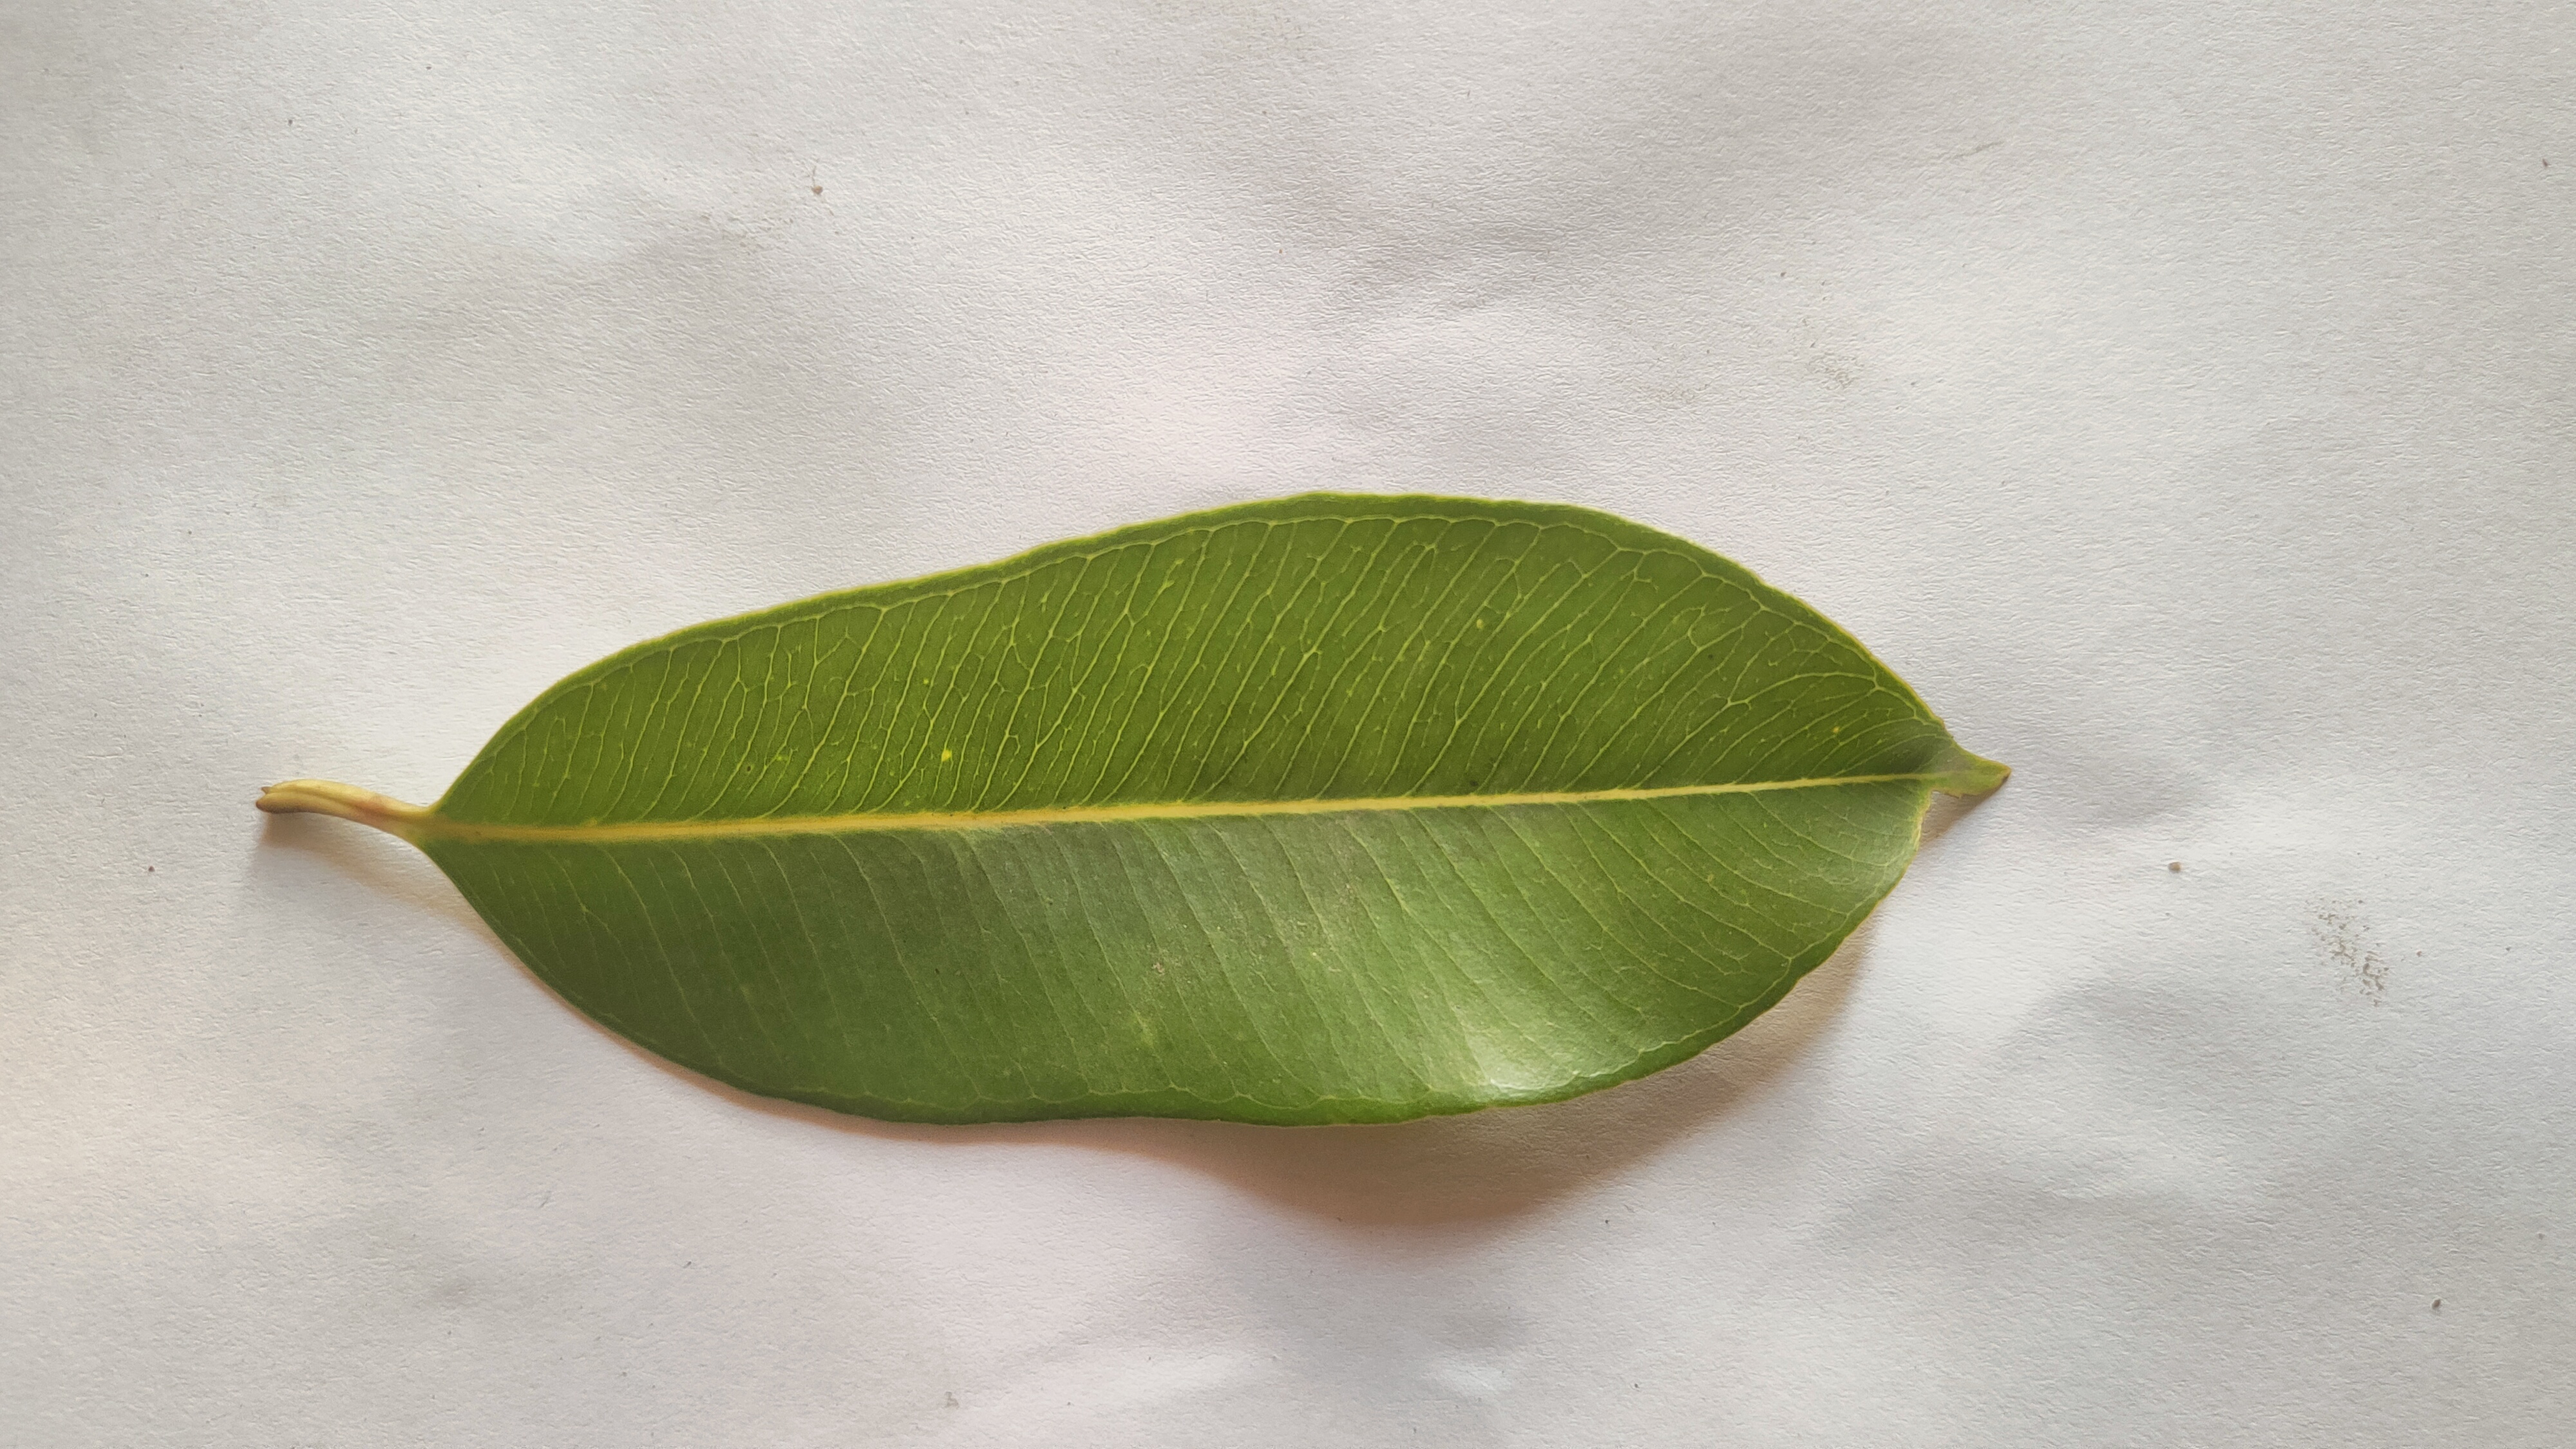
Leaf variety: Black plum